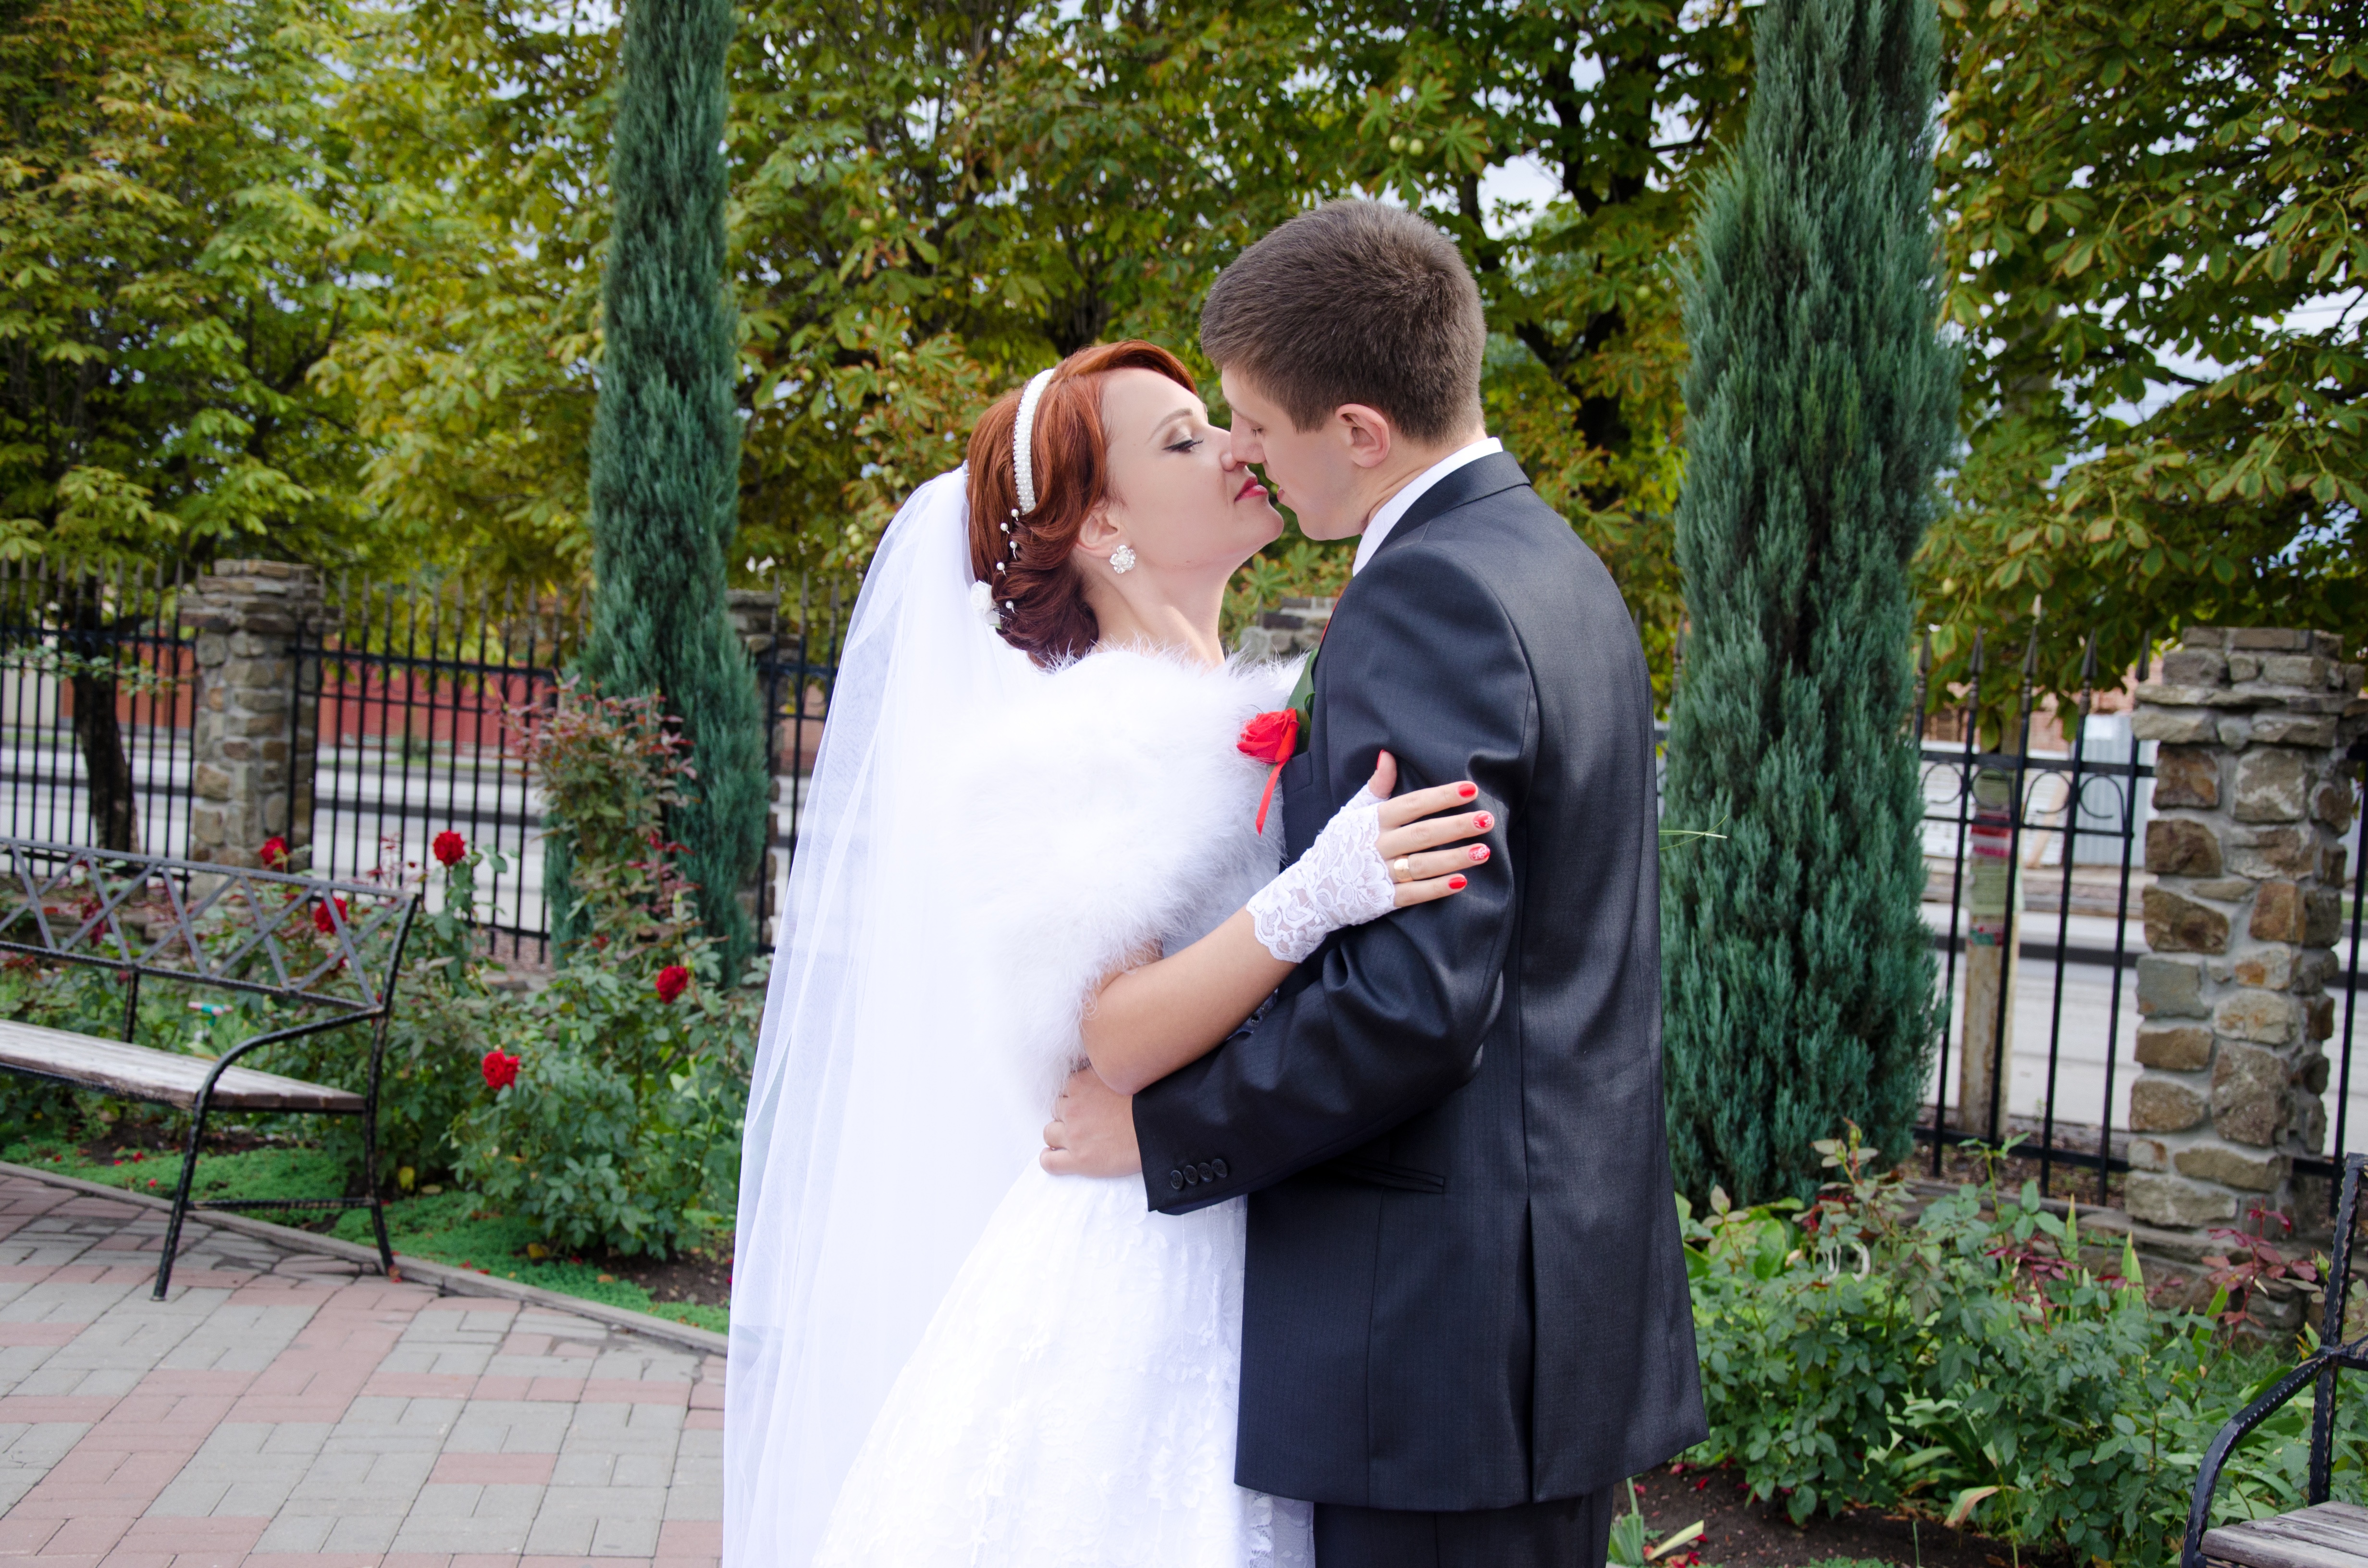
man, woman, male, love, kiss, couple, wedding, bride, groom, just married, stroll, outdoors, ceremony, future, dress, happiness, photograph, beauty, event, mood, green leaves, sweethearts, the groom, fata